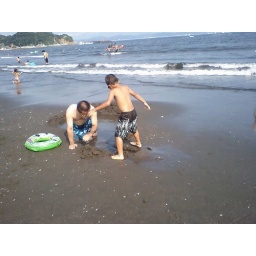
Father and child digging sand in the Enoshima beach